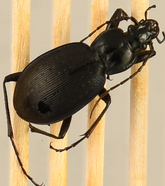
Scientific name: Carabus goryi
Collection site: Mountain Lake Biological Station NEON (MLBS), plot MLBS_008